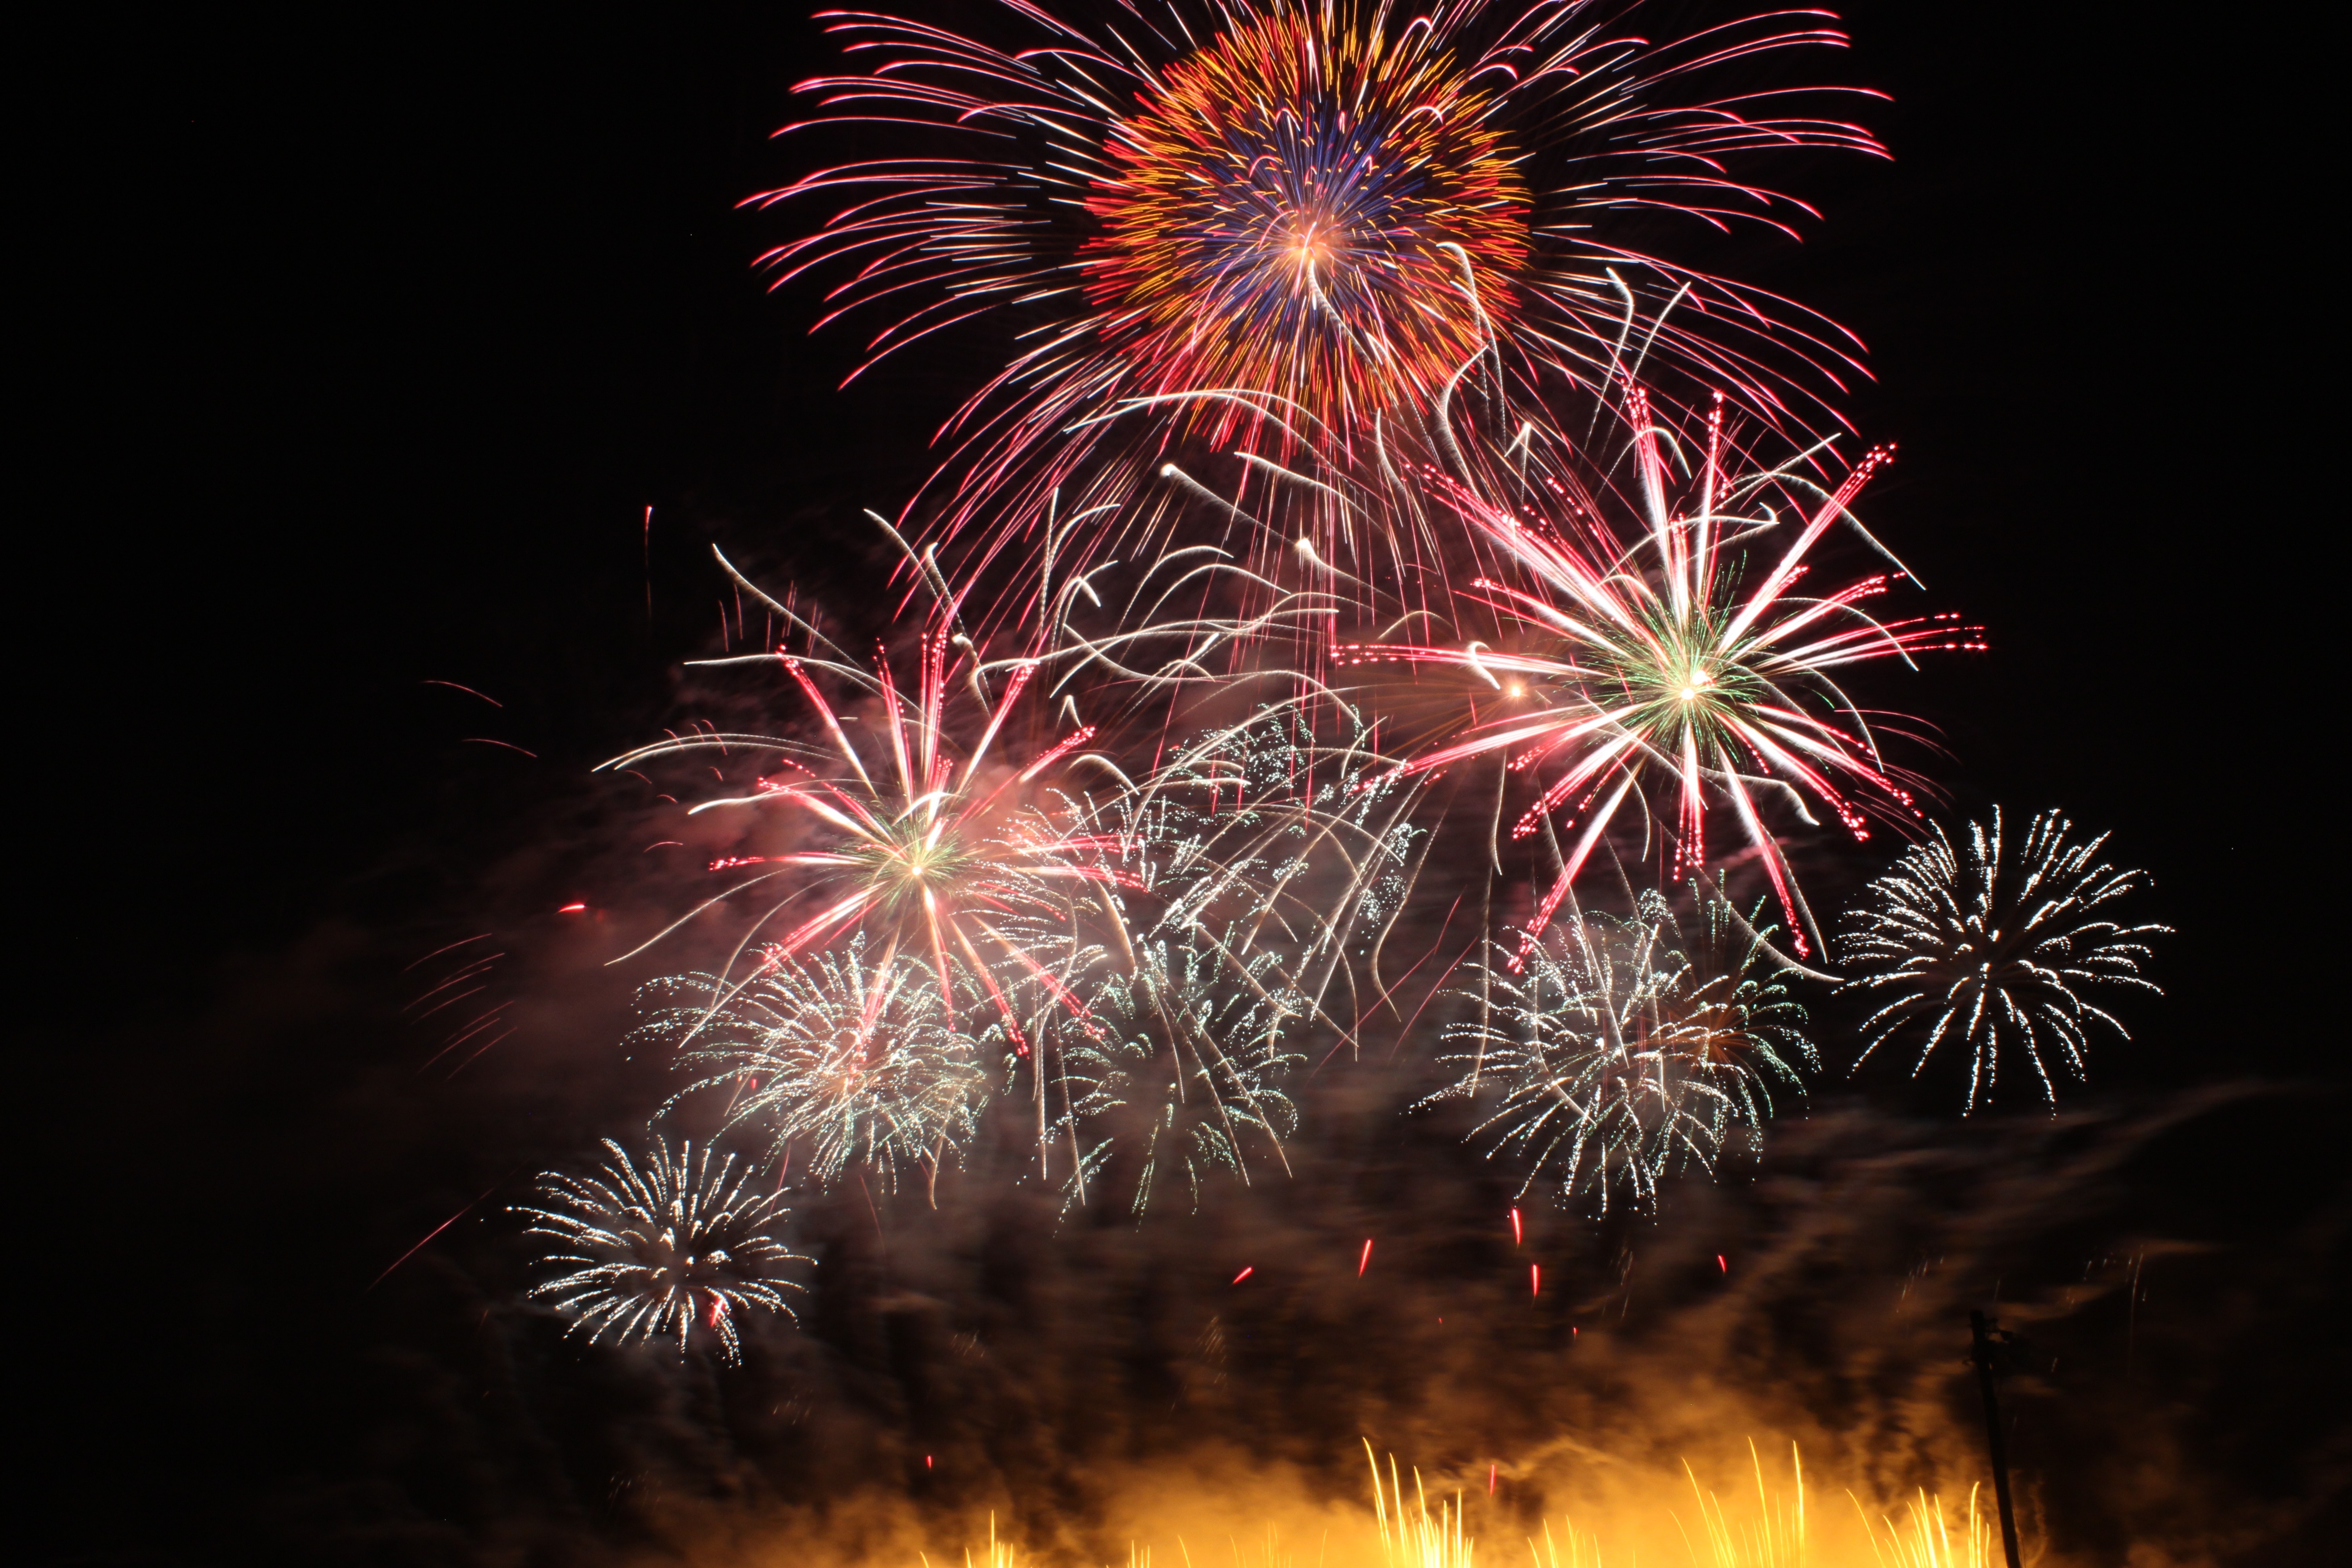
recreation, fireworks, event, fukushima, outdoor recreation, shakadogawa fireworks, sukagawa, starmine